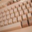
Label: keyboard